Florida State Road 826

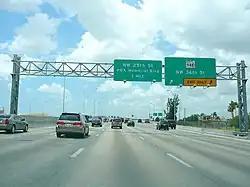
The Palmetto Expressway southbound at the SR 948 interchange near Doral

State Road 826's designation originally applied to a two-lane road (Golden Glades Drive, Northwest 167th Street) connecting US 27 to US 441 in the vicinity of the Golden Glades Interchange.